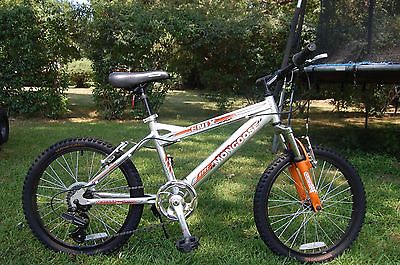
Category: bicycle